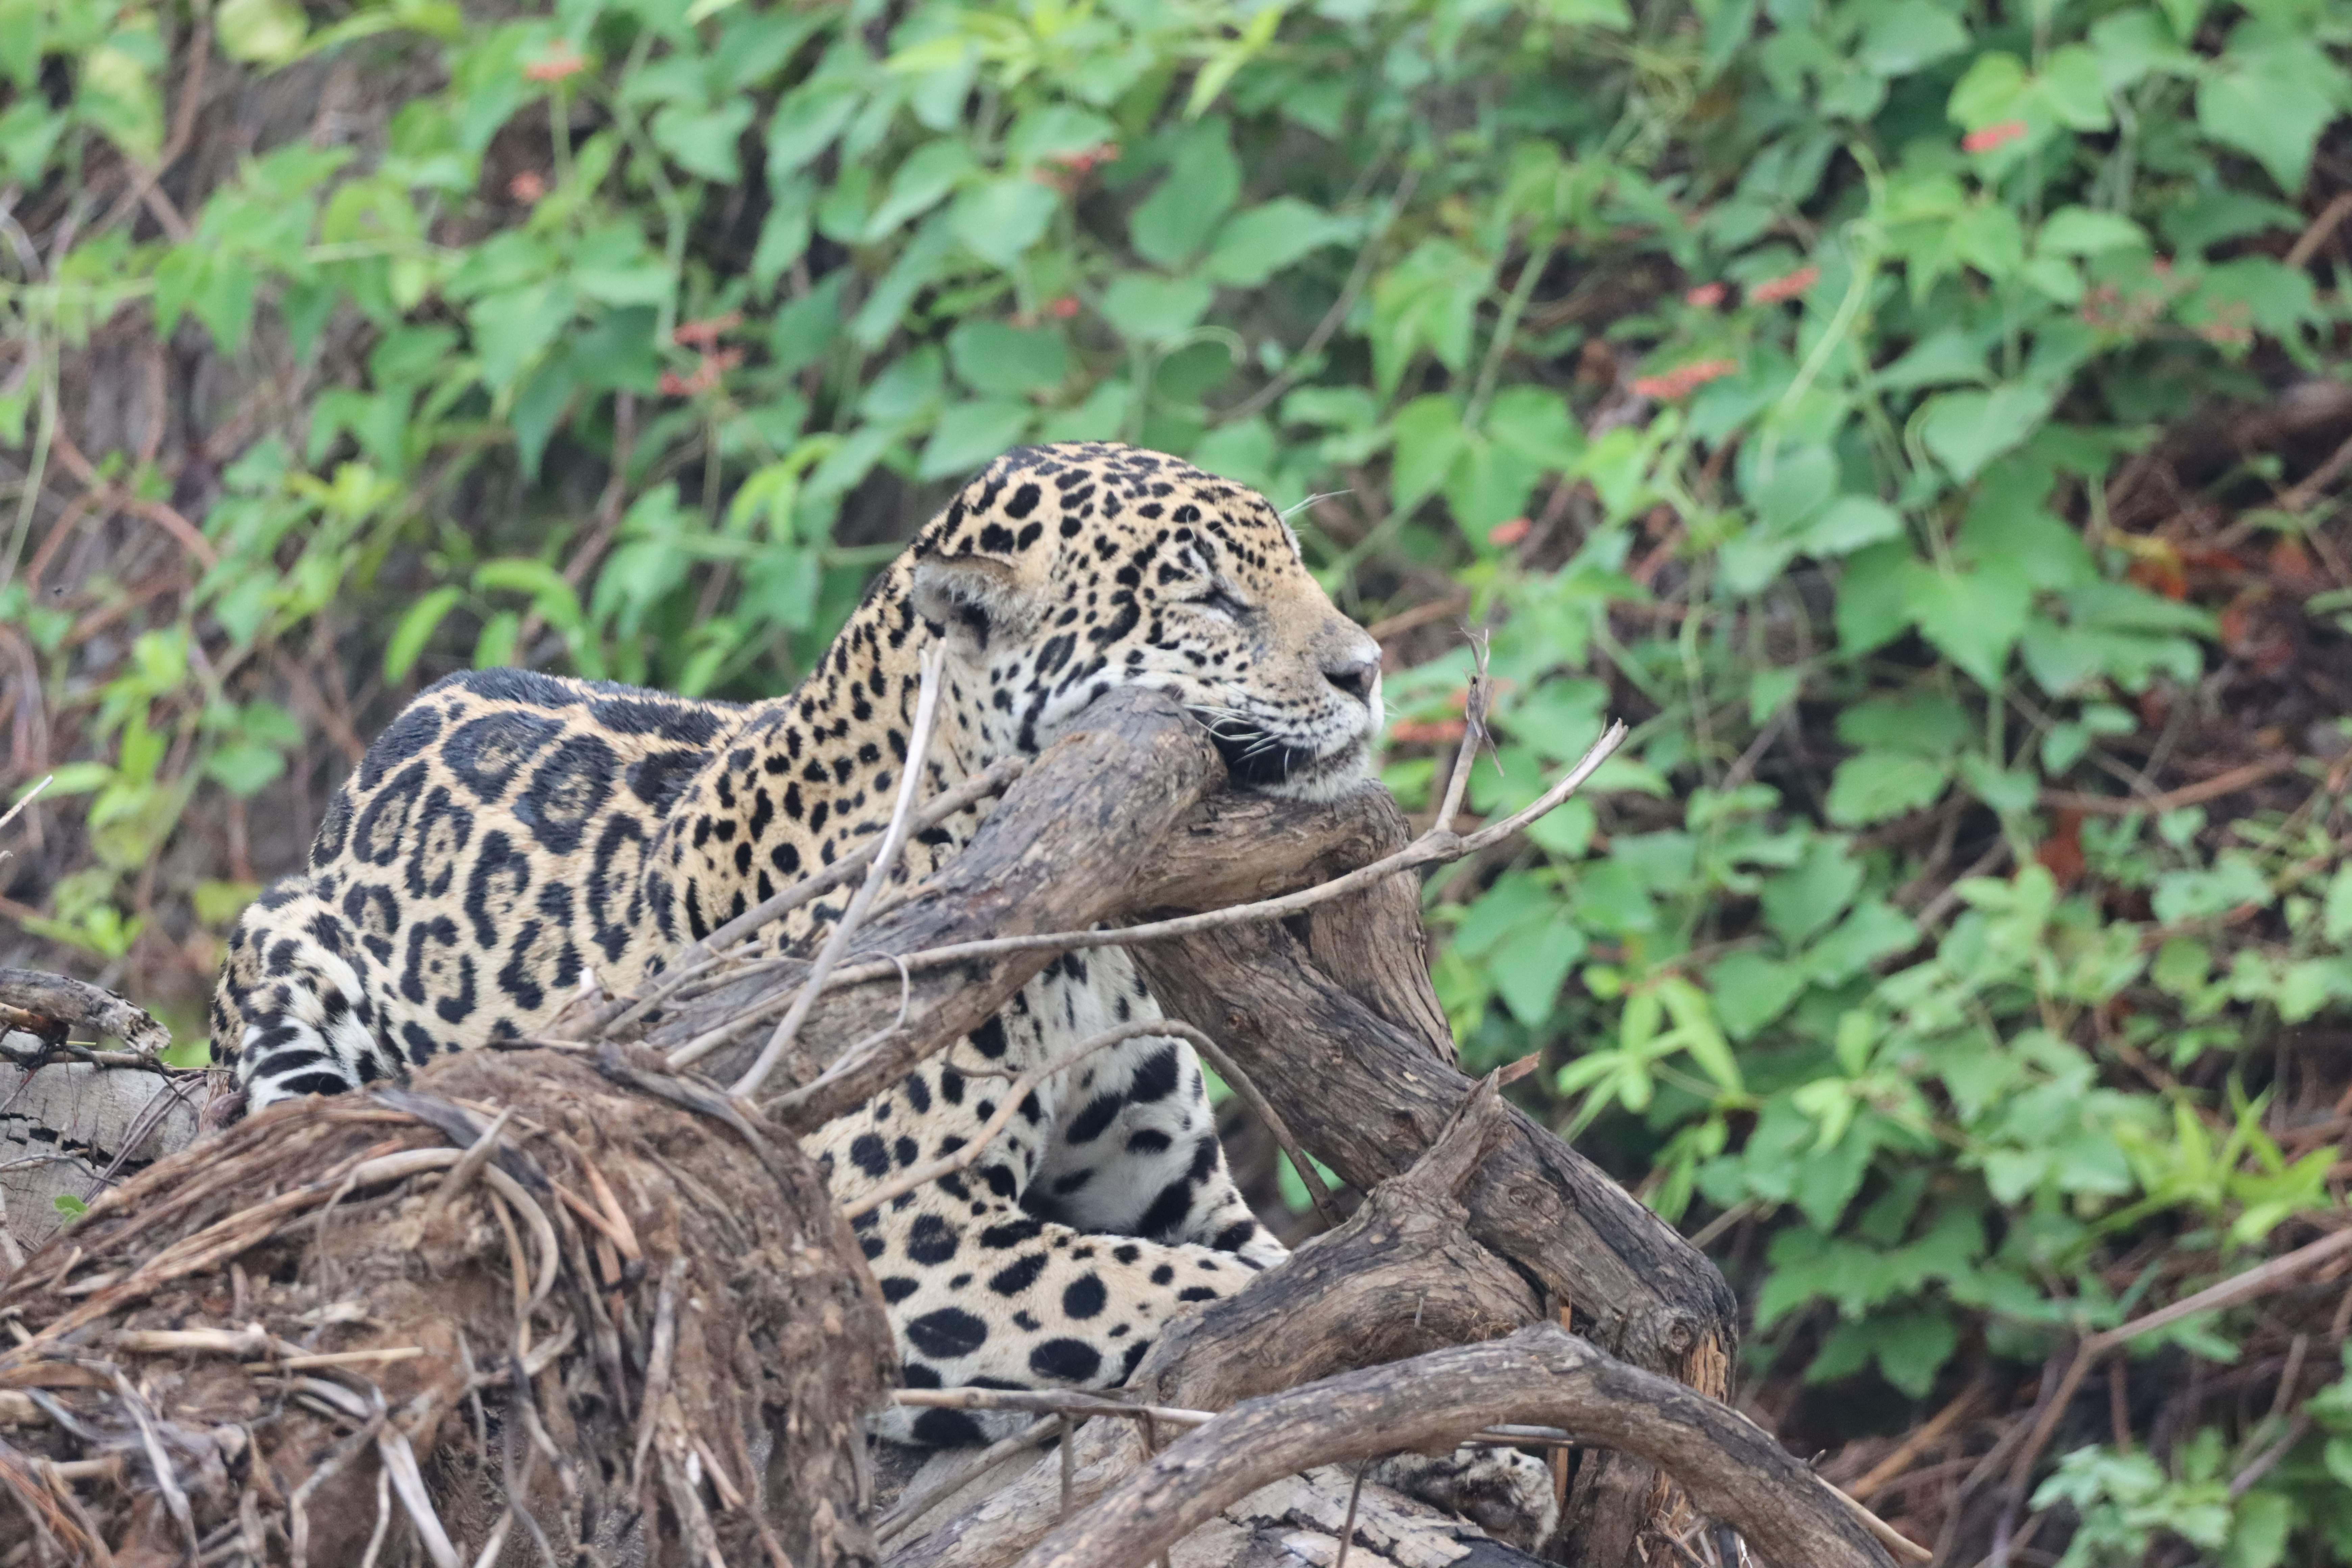
Jaguar: Ti